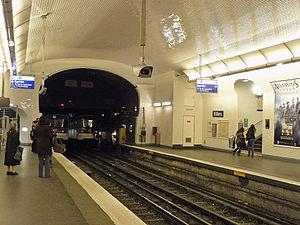
Station Villiers de la ligne 3 du métro de Paris, France.
La ligne 3 du métro de Paris est l'une des seize lignes du réseau métropolitain de Paris. Elle relie la station Pont de Levallois - Bécon à Levallois-Perret, en proche banlieue ouest, à la station Gallieni à Bagnolet, à l'est, où se trouve la gare routière internationale de Paris-Gallieni.
Cet article constitue la liste des stations du métro de Paris ayant une configuration particulière, en considérant qu'une station classique est souterraine, a des quais dont la longueur correspond à celle des rames en circulation et possède deux quais encadrant deux voies, le tout sous un plafond voûté. Ces critères sont globaux ; si une particularité est propre à une ligne mais se retrouve dans toutes ses stations, celles-ci peuvent être considérées comme classique, avec mention de ladite particularité. Ne sont en revanche pas prises en compte les particularités dans la décoration, recensées dans l'article « Aménagement des stations du métro de Paris ».
Villiers est une station des lignes 2 et 3 du métro de Paris, située à la limite des 8ᵉ et 17ᵉ arrondissements de Paris.